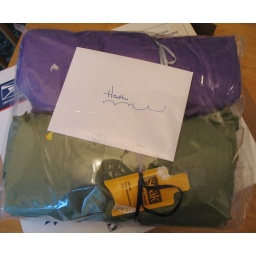
The hanks are in a plastic bag and individually wrapped in tissue paper, with ribbons and stickers.